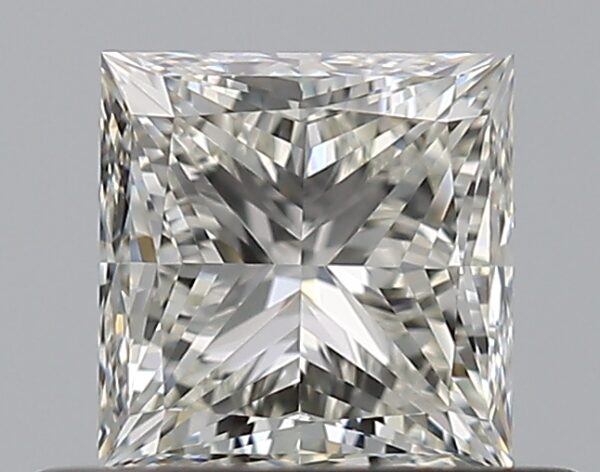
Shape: princess
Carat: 0.59
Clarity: VVS1
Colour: I
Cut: VG
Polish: EX
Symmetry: VG
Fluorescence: N
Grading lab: GIA
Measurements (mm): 4.46 x 4.4 x 3.27